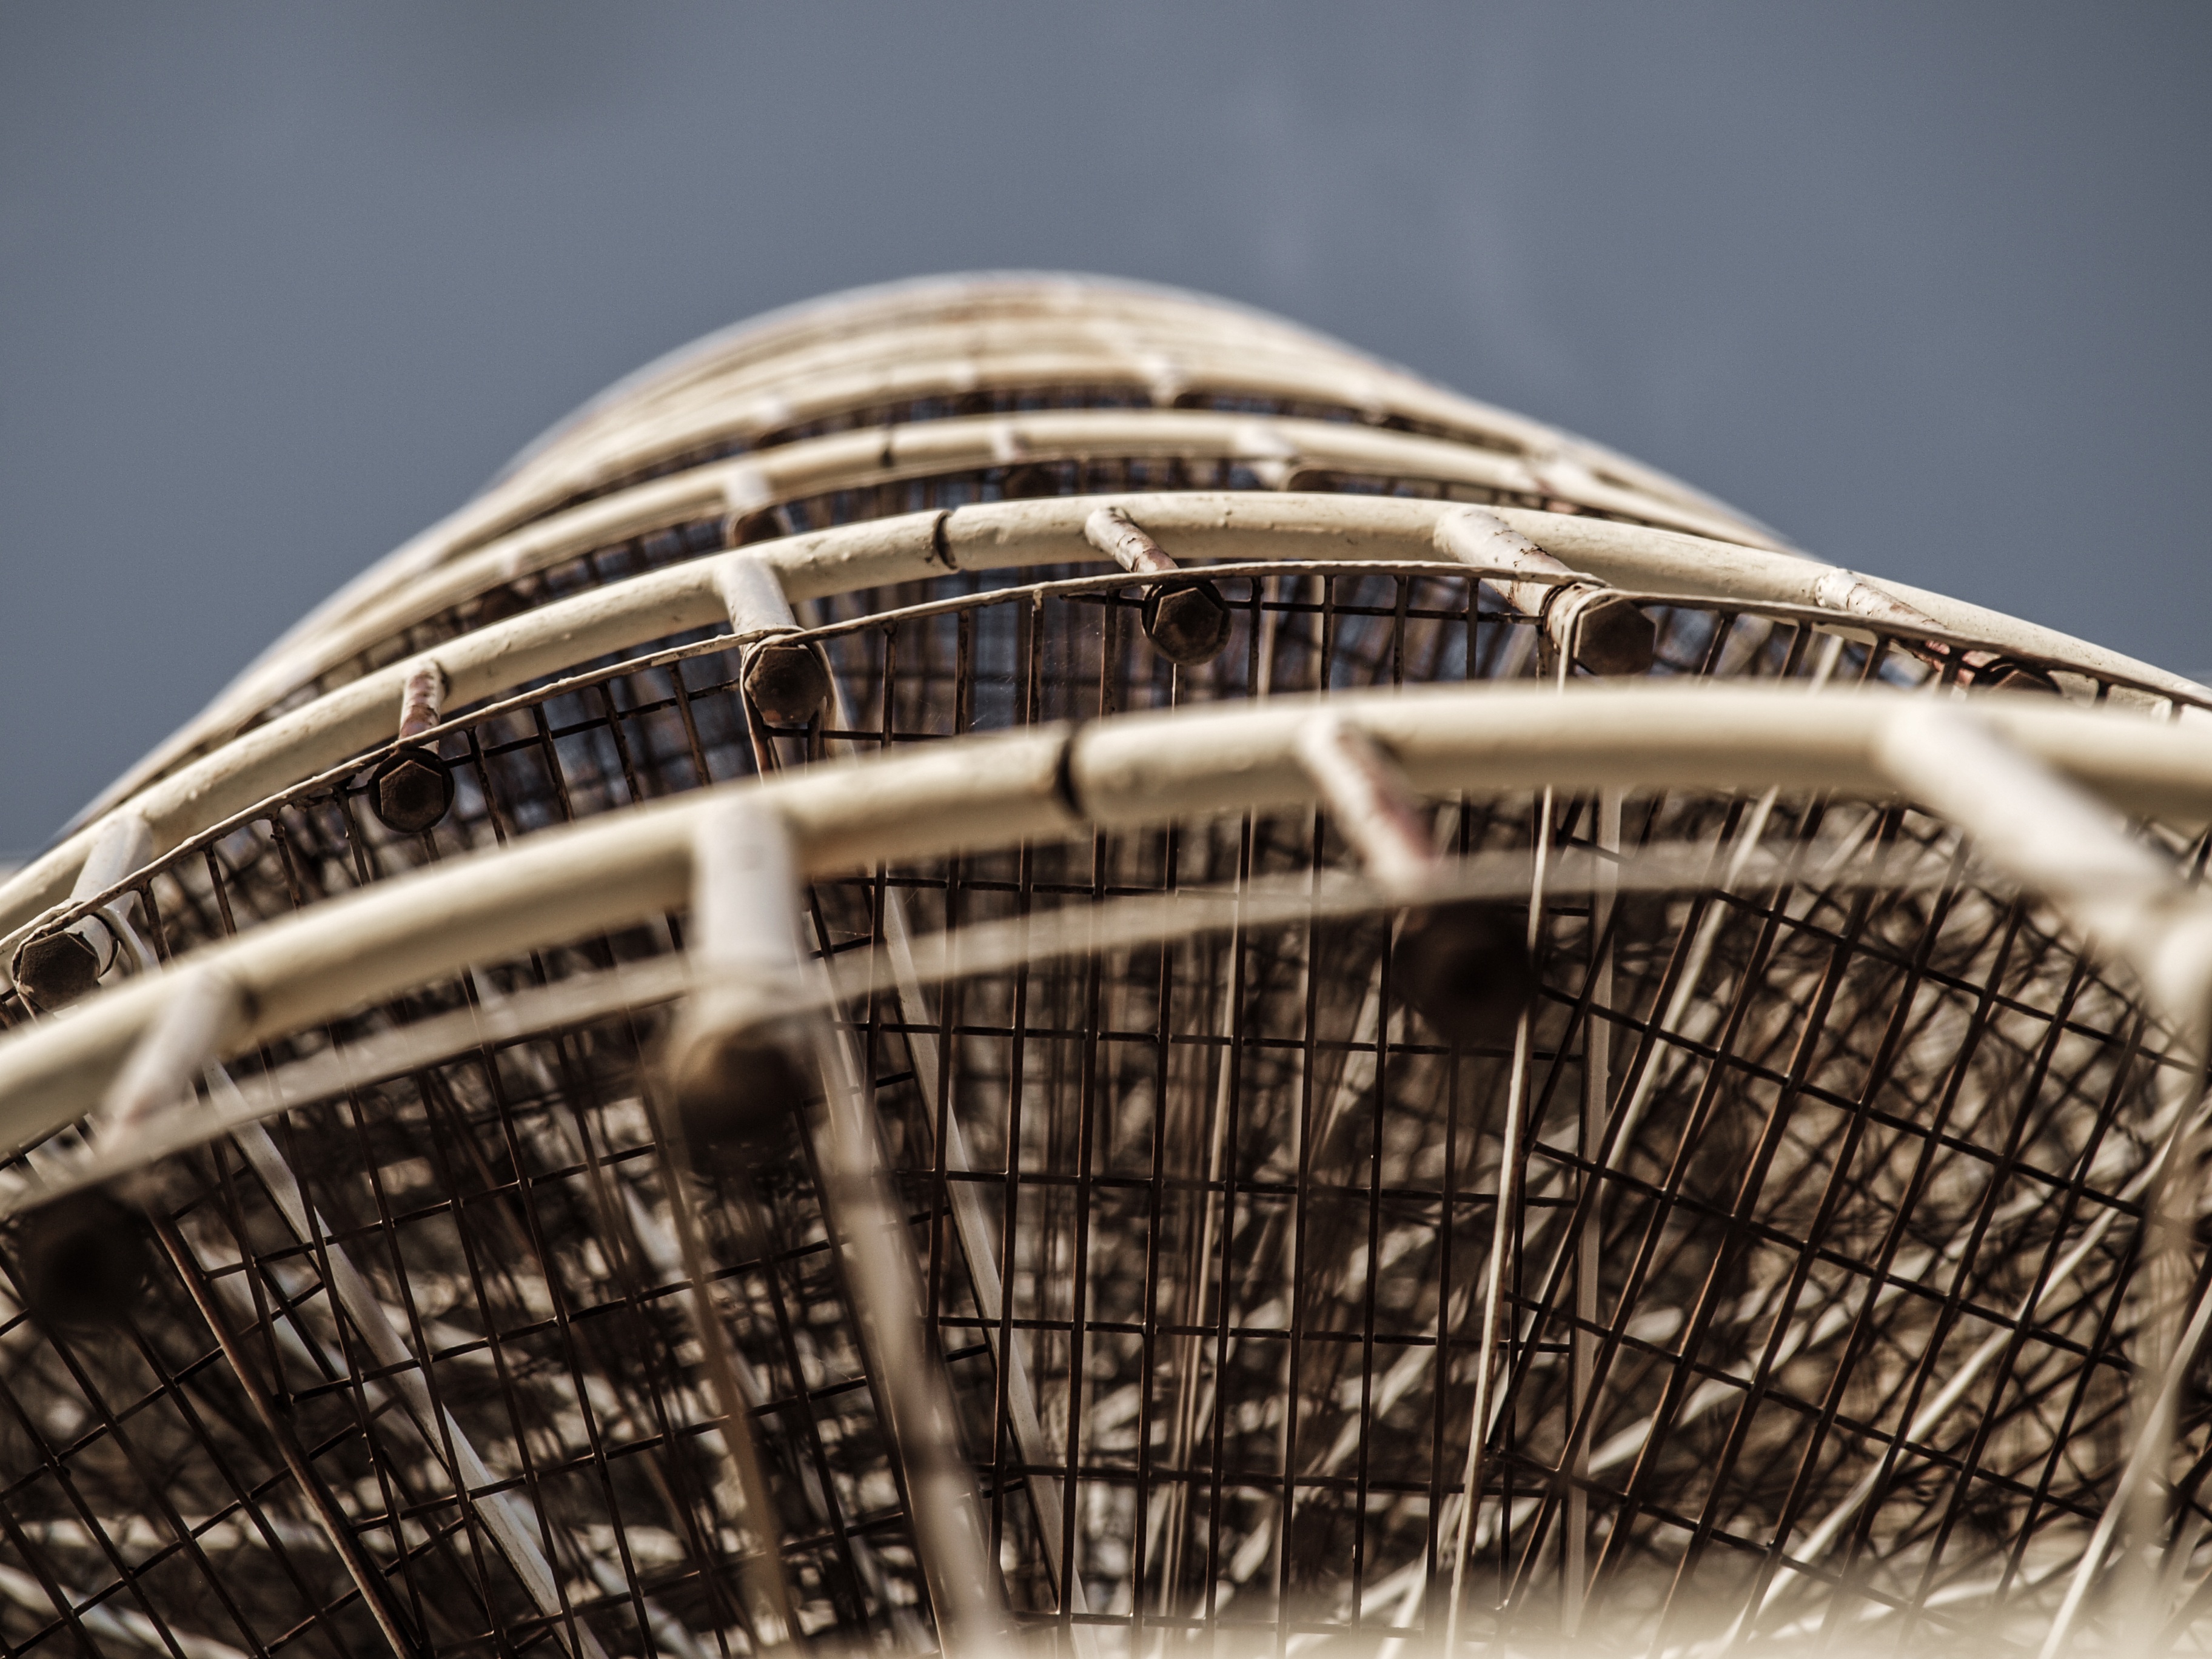
architecture, structure, photography, old, skyscraper, steel, stadium, concrete, spiral staircase, fire escape, close up, trist, emergency staircase, amusement ride, sport venue